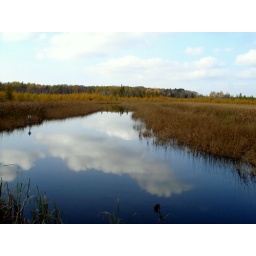
Clouds in the sky and river